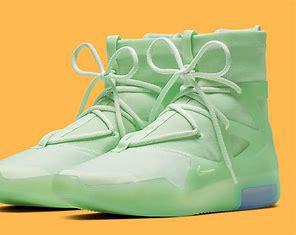
Brand: Nike
Model: Fear of God